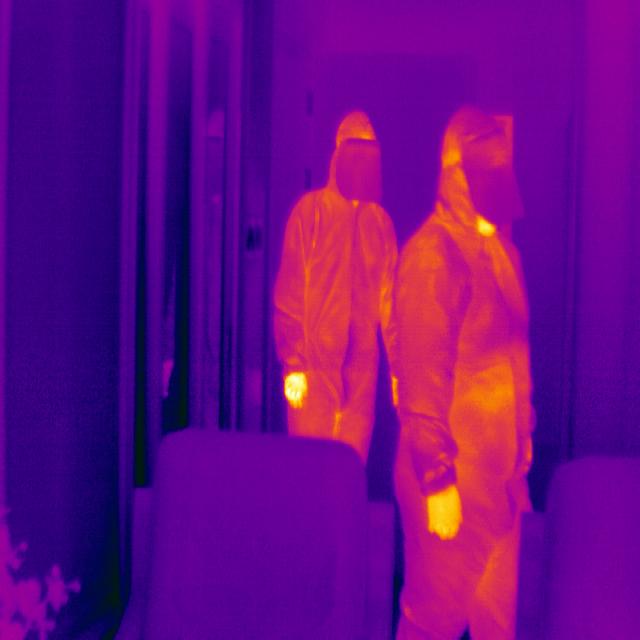
Detected objects:
label: person
label: person